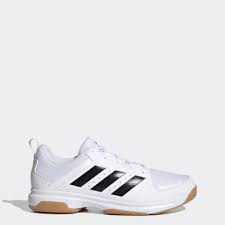
Label: Sneaker